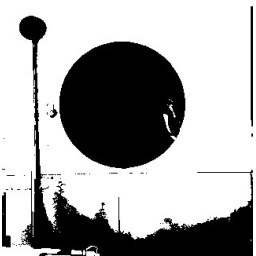
A Hole in a building with black &amp;amp; white effect.